Boston University

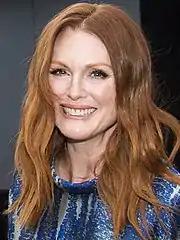
Julianne Moore

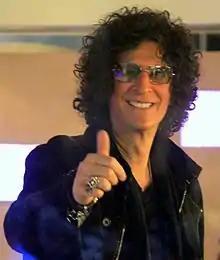
Howard Stern

Two US Poets Laureate have taught at Boston University: Robert Lowell and Robert Pinsky. During John Silber's tenure as president, he recruited two Nobel Prize–winning literary figures to the university's faculty: Elie Wiesel, winner of the 1986 Nobel Peace Prize, and Saul Bellow, winner of the 1976 Nobel Prize in Literature. Another Nobel Prize winner in the English Department in the 20th century was Derek Walcott, winner of the 1992 Nobel Prize in Literature. Alumni of the university have earned over thirty Pulitzer Prizes. Other writers associated with the university include Bob Zelnick, executive editor of the Frost-Nixon interviews, Lambda Literary Award winner Ellen Bass, historian Andrew Bacevich, Ha Jin, Pulitzer Prize winner Jhumpa Lahiri, and Isaac Asimov.